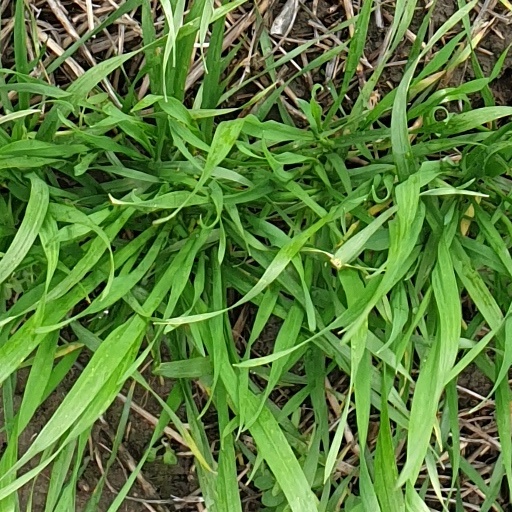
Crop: wheat